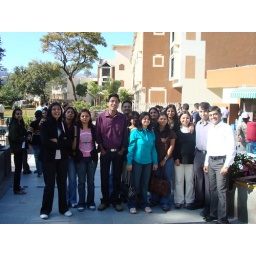
Our group photo at abu...me in brown shirt